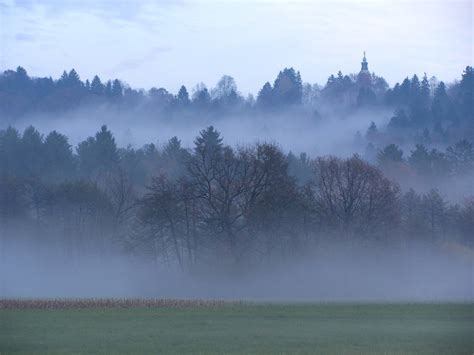
Weather: foggy or hazy